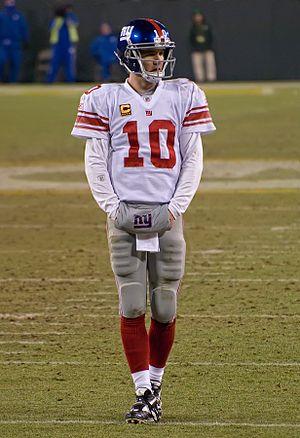
Elisha Nelson Manning, dit « Eli », est un américain, joueur professionnel de football américain né le 3 janvier 1981 à La Nouvelle-Orléans, évoluant au poste de quarterback.